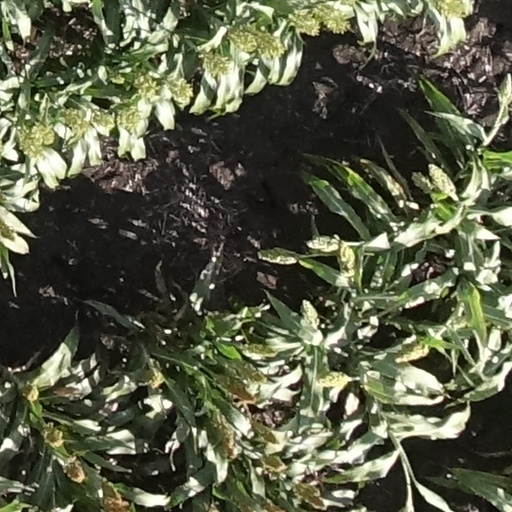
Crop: sorghum